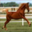
Label: horse